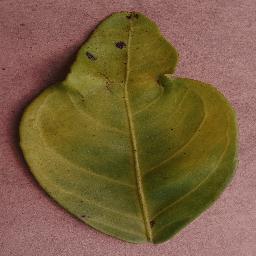
Label: Orange___Haunglongbing_(Citrus_greening)